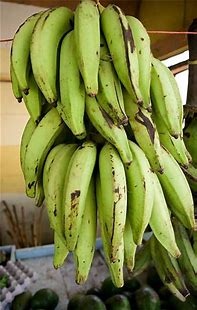
Label: banana